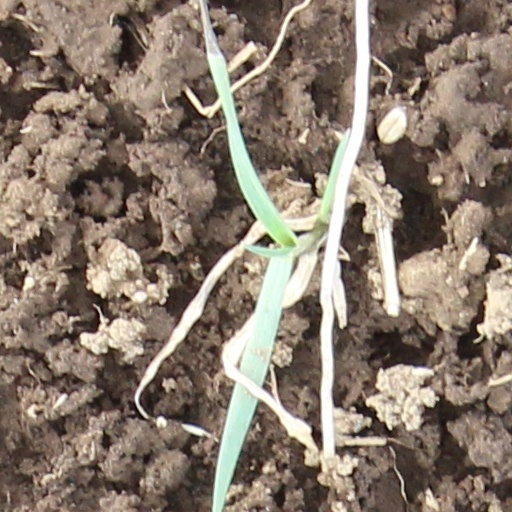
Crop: wheat